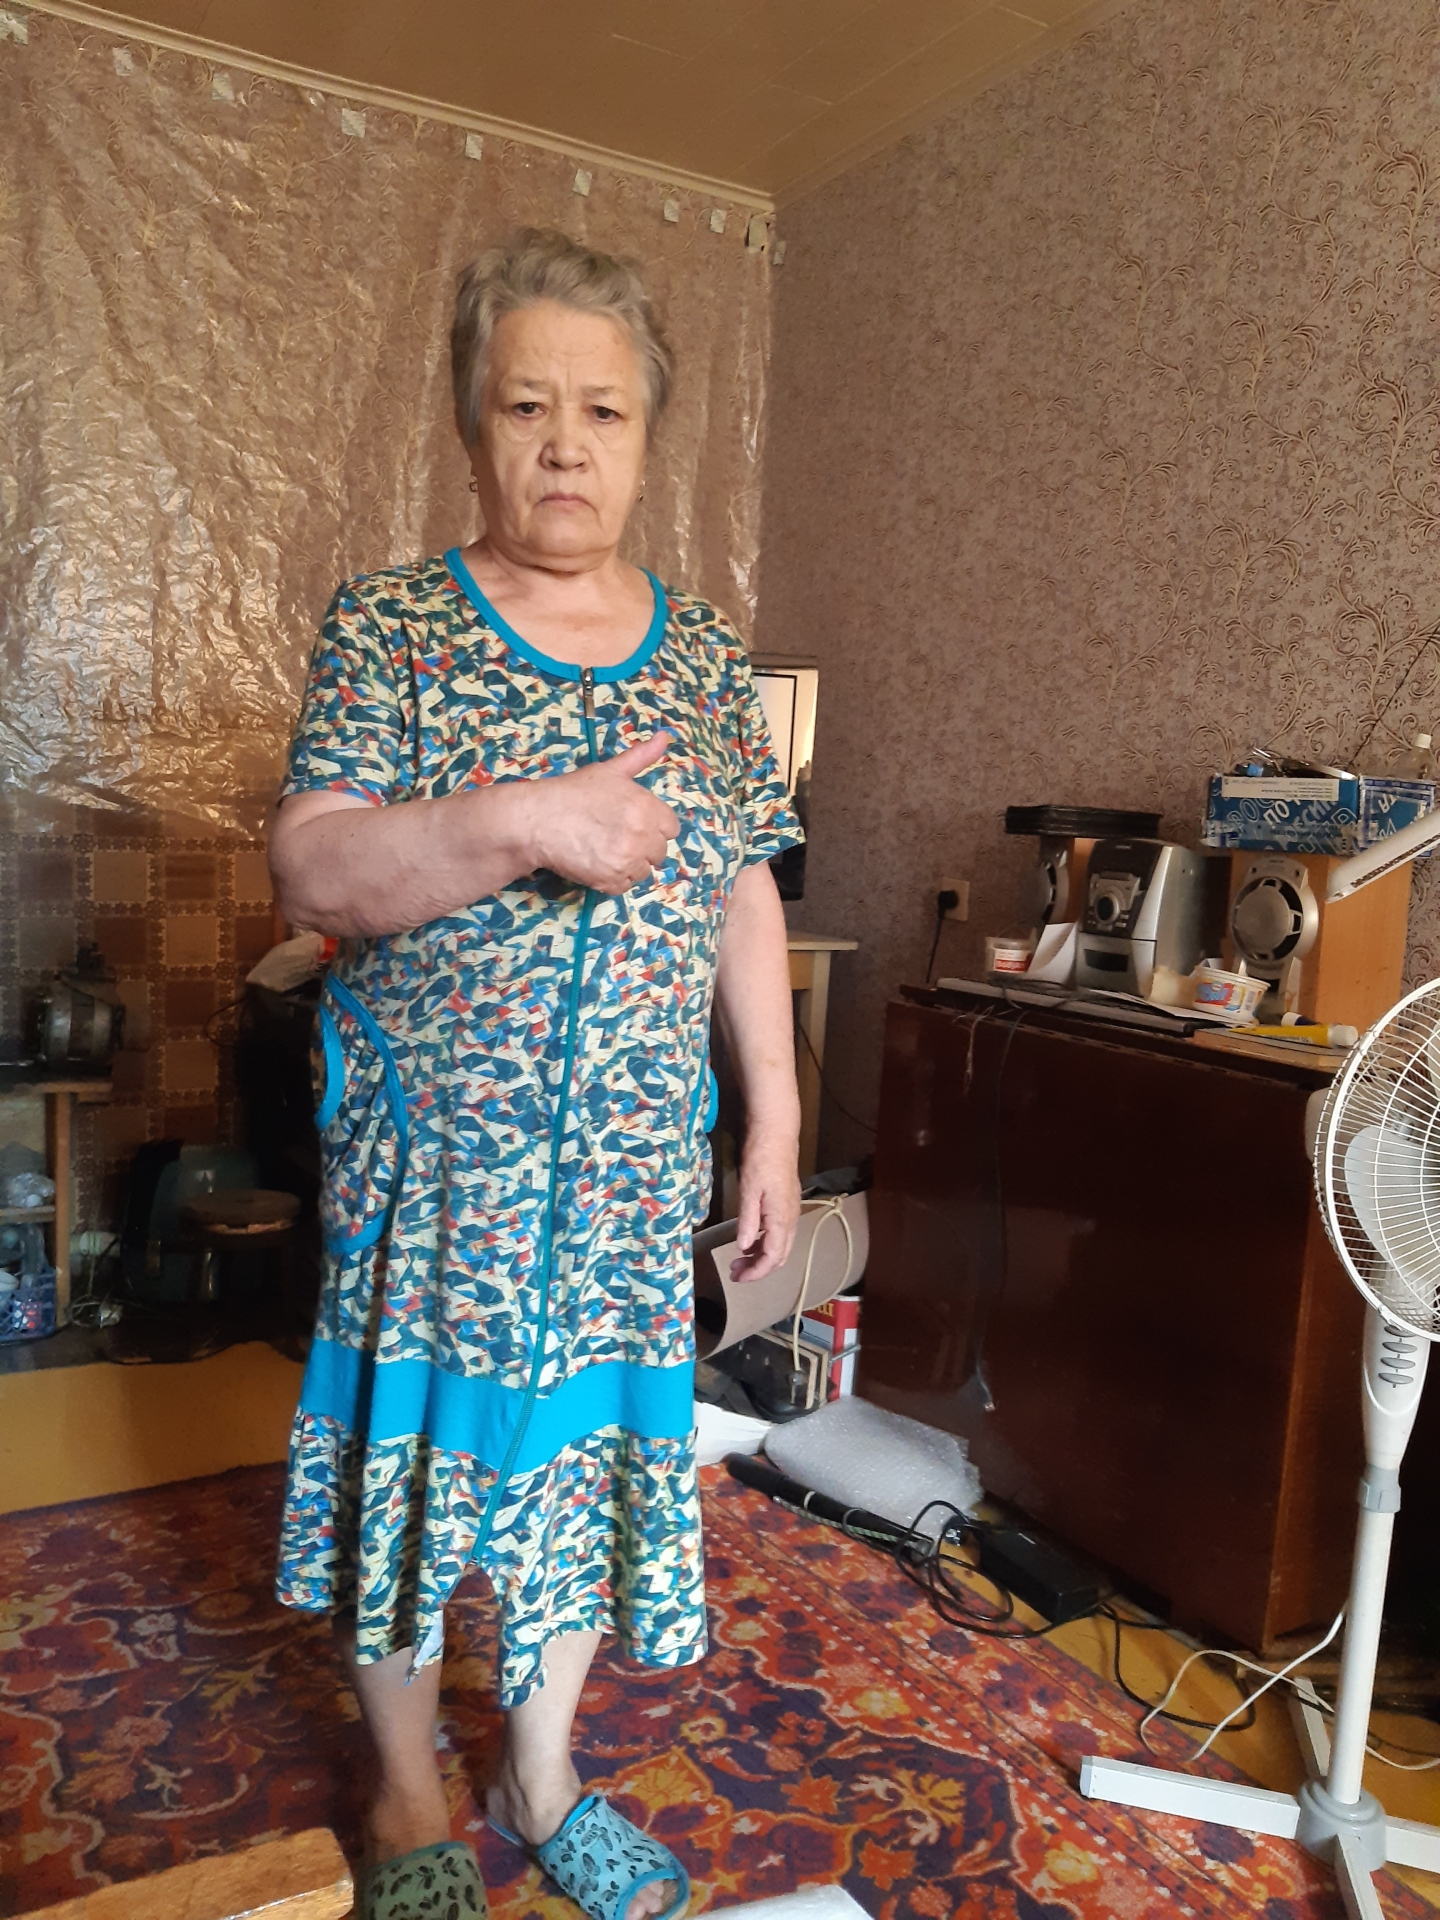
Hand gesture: like